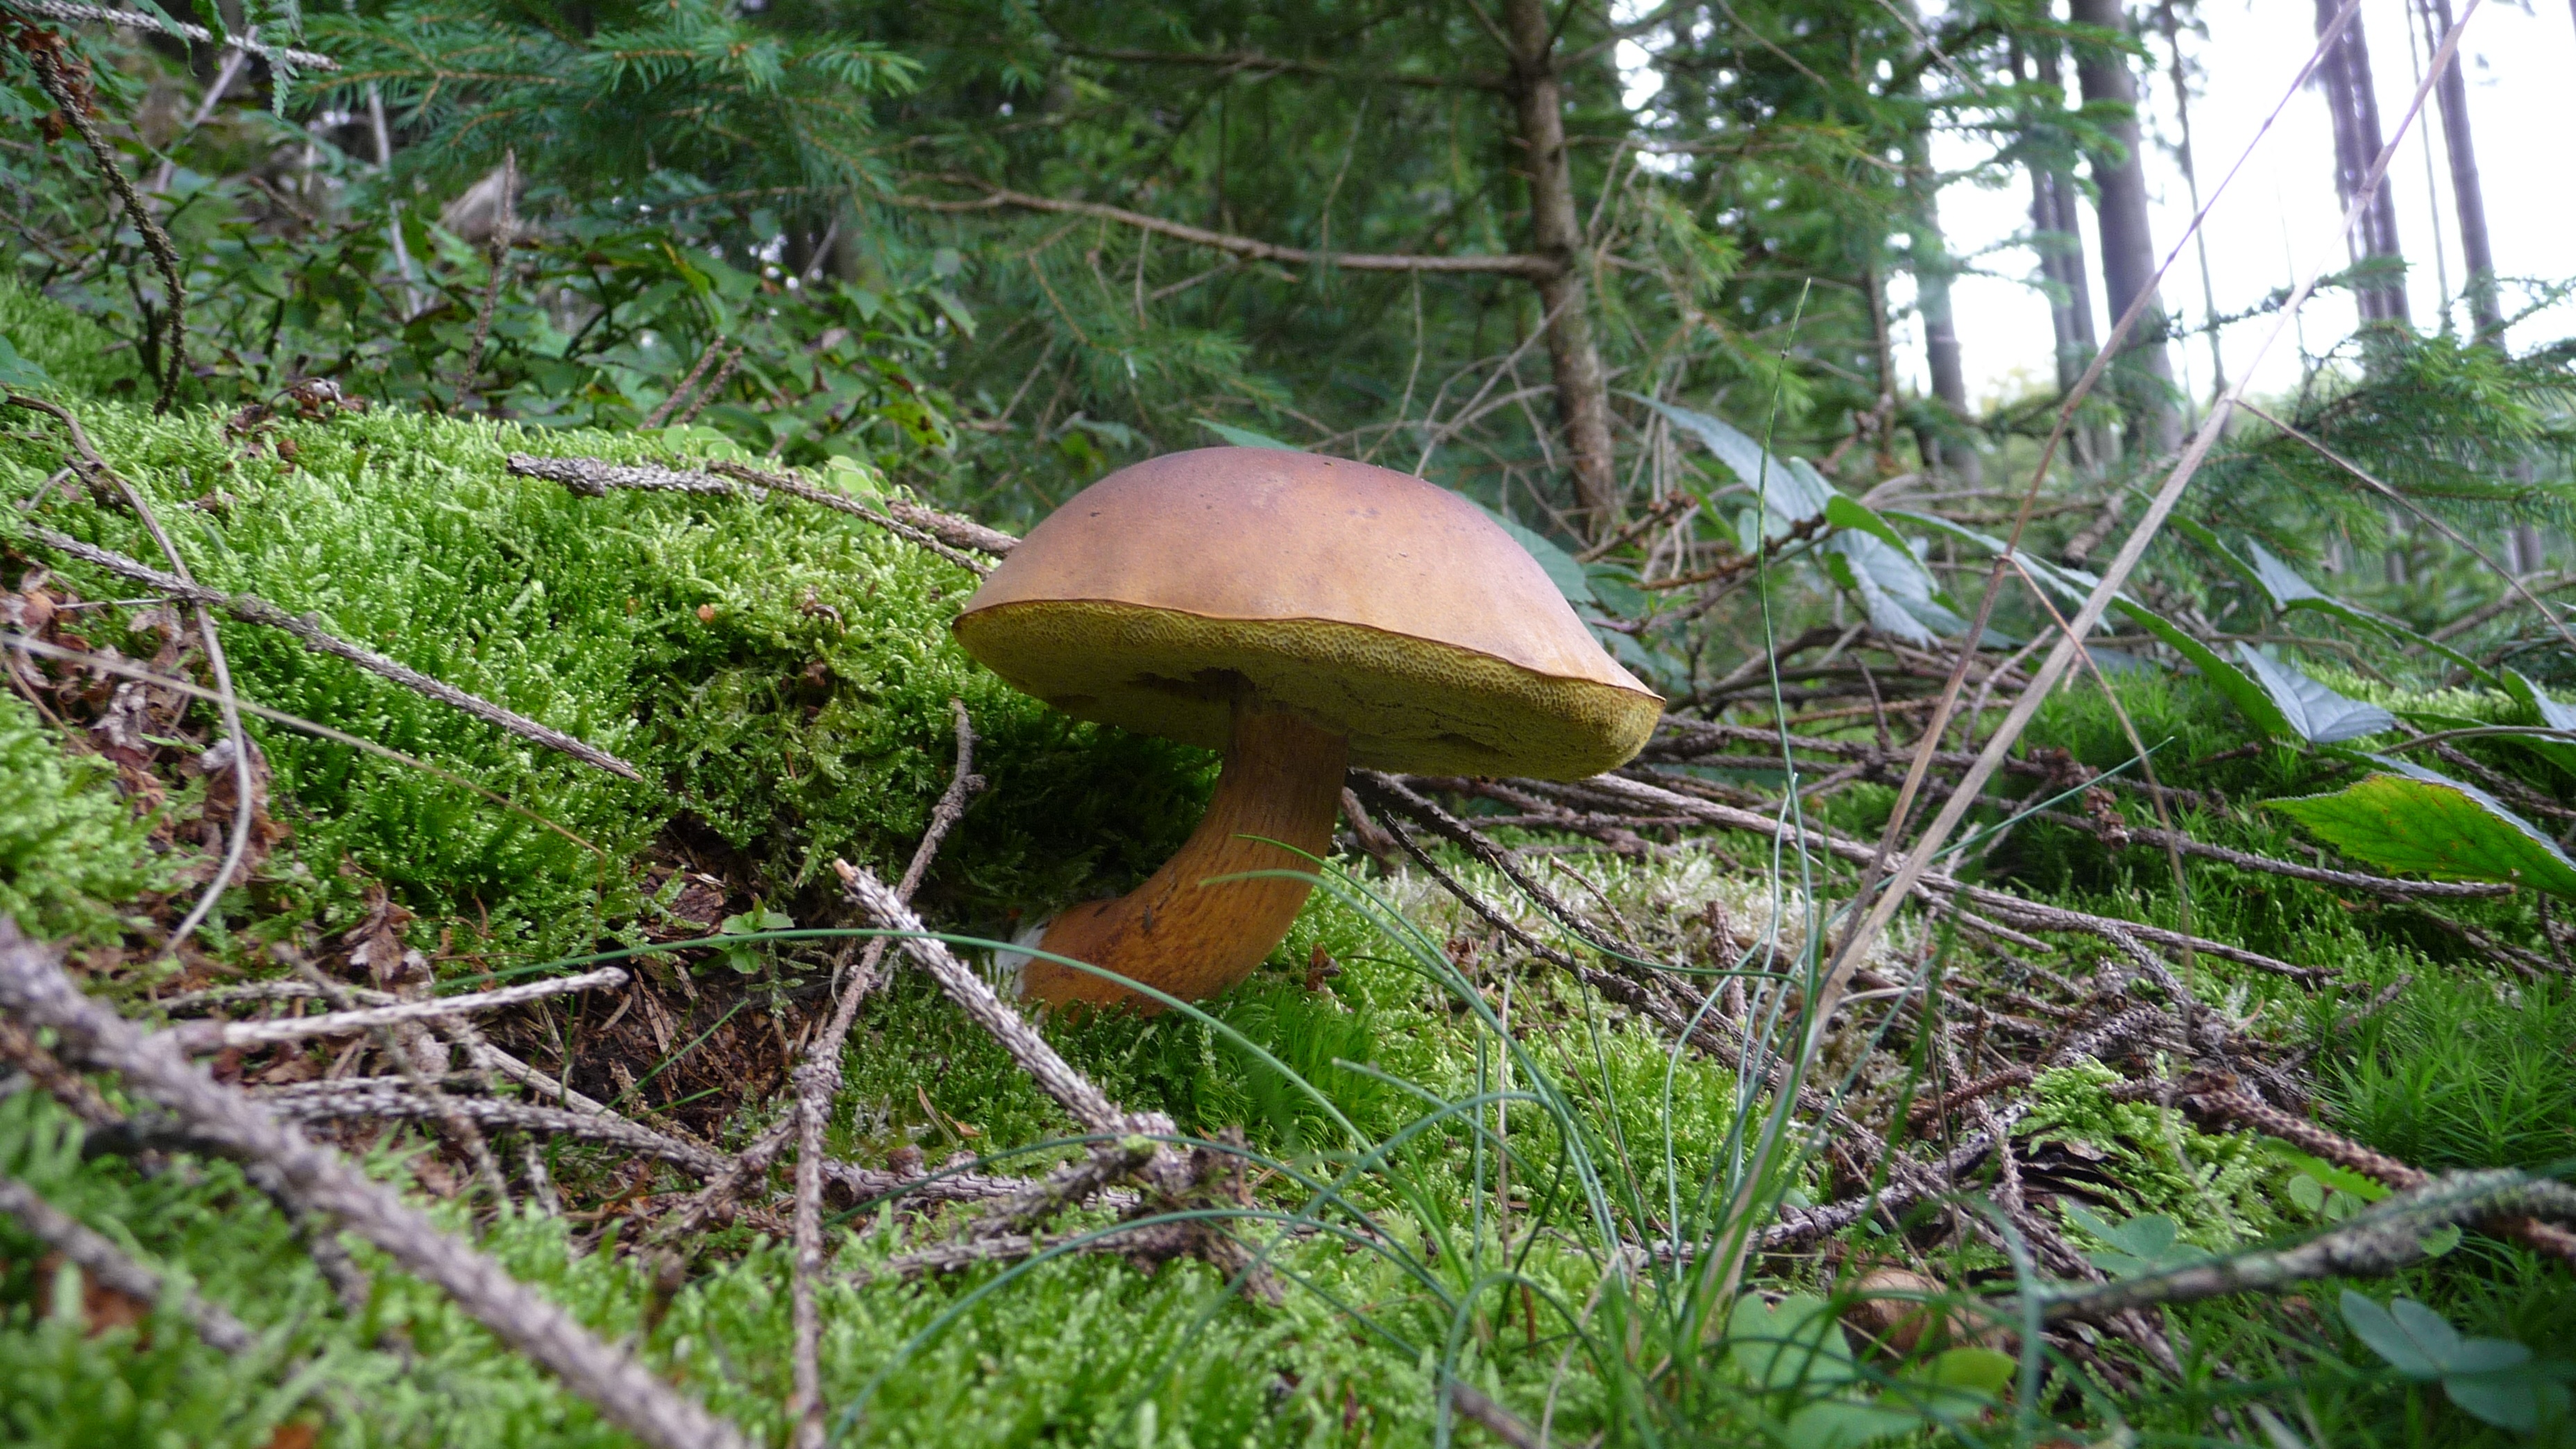
tree, forest, jungle, botany, mushroom, flora, fauna, fungus, mushrooms, rainforest, woodland, habitat, bolete, cep, edible mushroom, old growth forest, natural environment, medicinal mushroom, agaricomycetes, penny bun